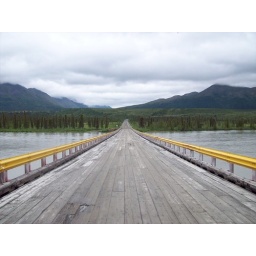
big wooden bridge on the Denali Highway over the Susitna river